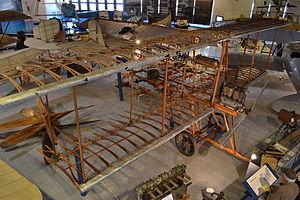
Le Musée de l'aéronautique Gianni Caproni est un musée italien consacré à l'aviation.